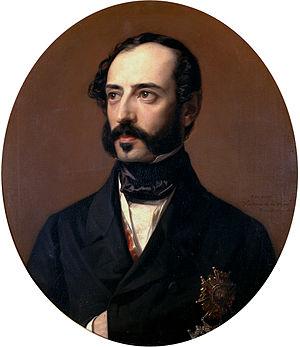
Ventura de la Vega est un écrivain et dramaturge hispano-américain qui a trouvé le succès en Espagne.